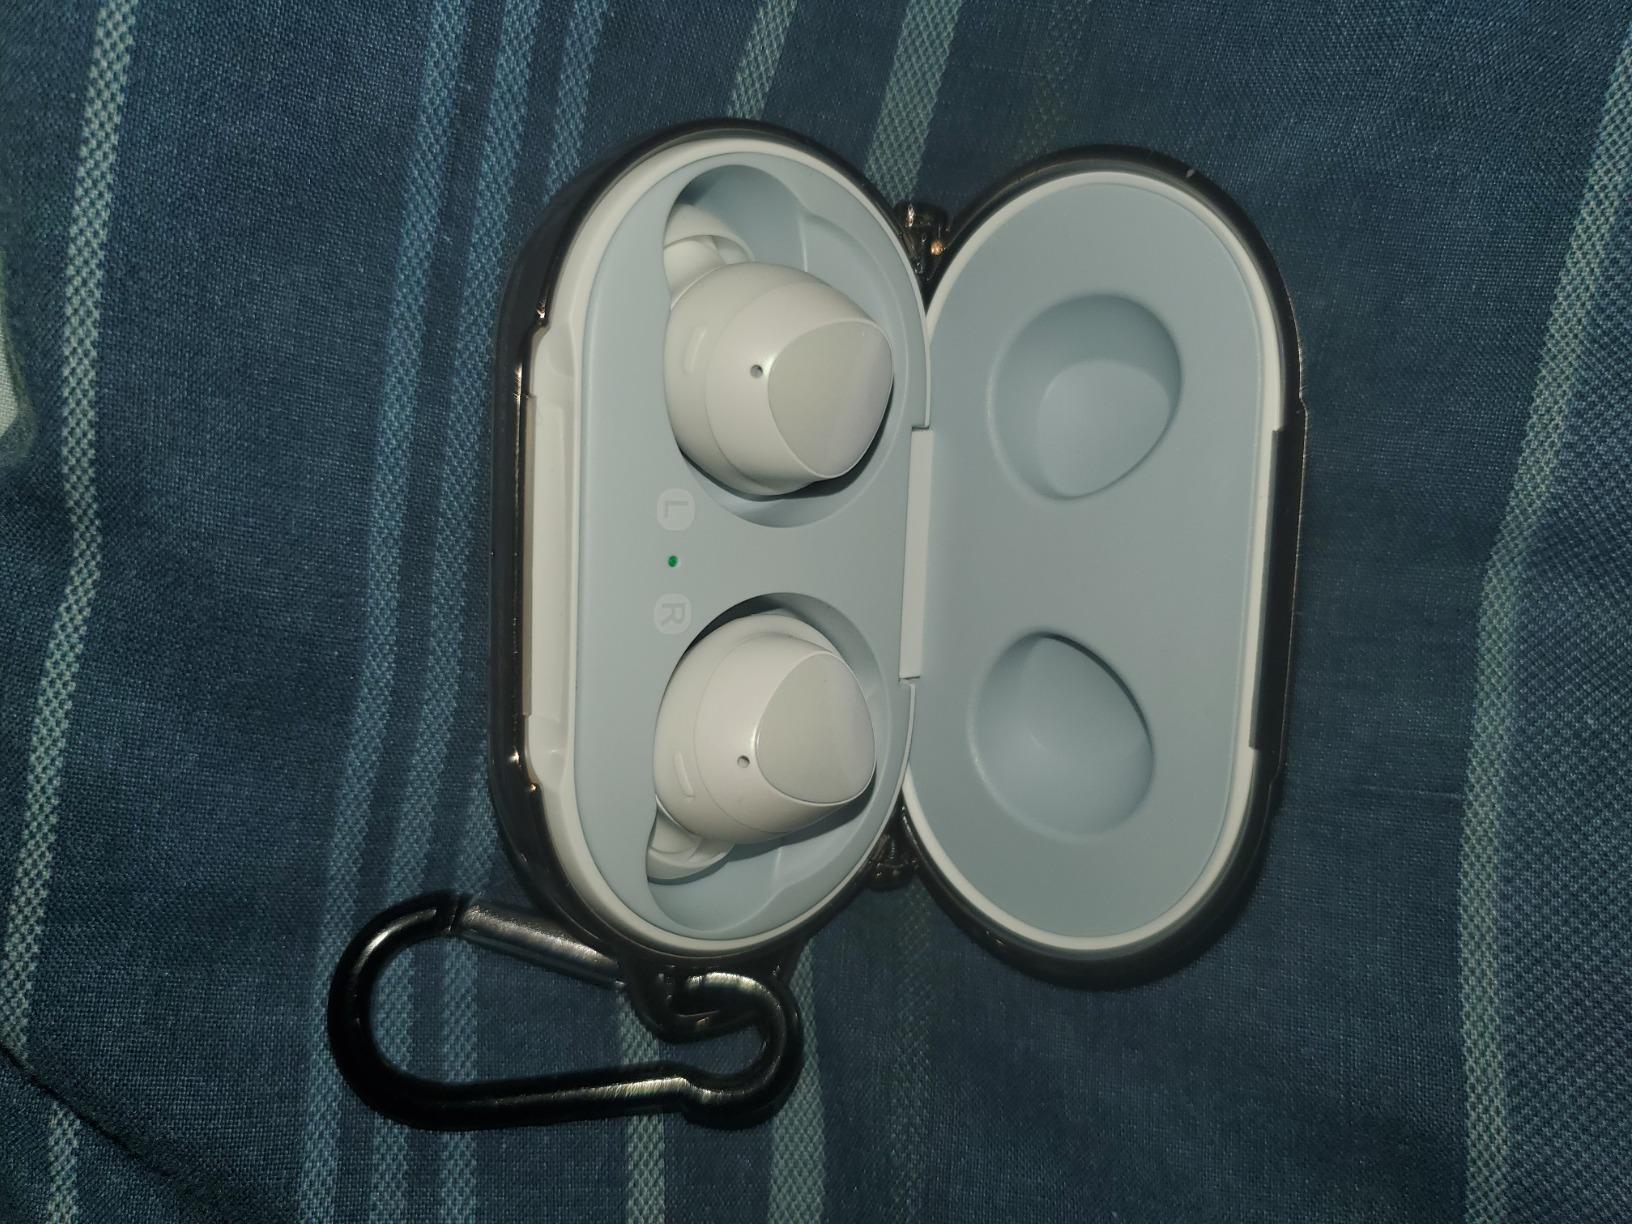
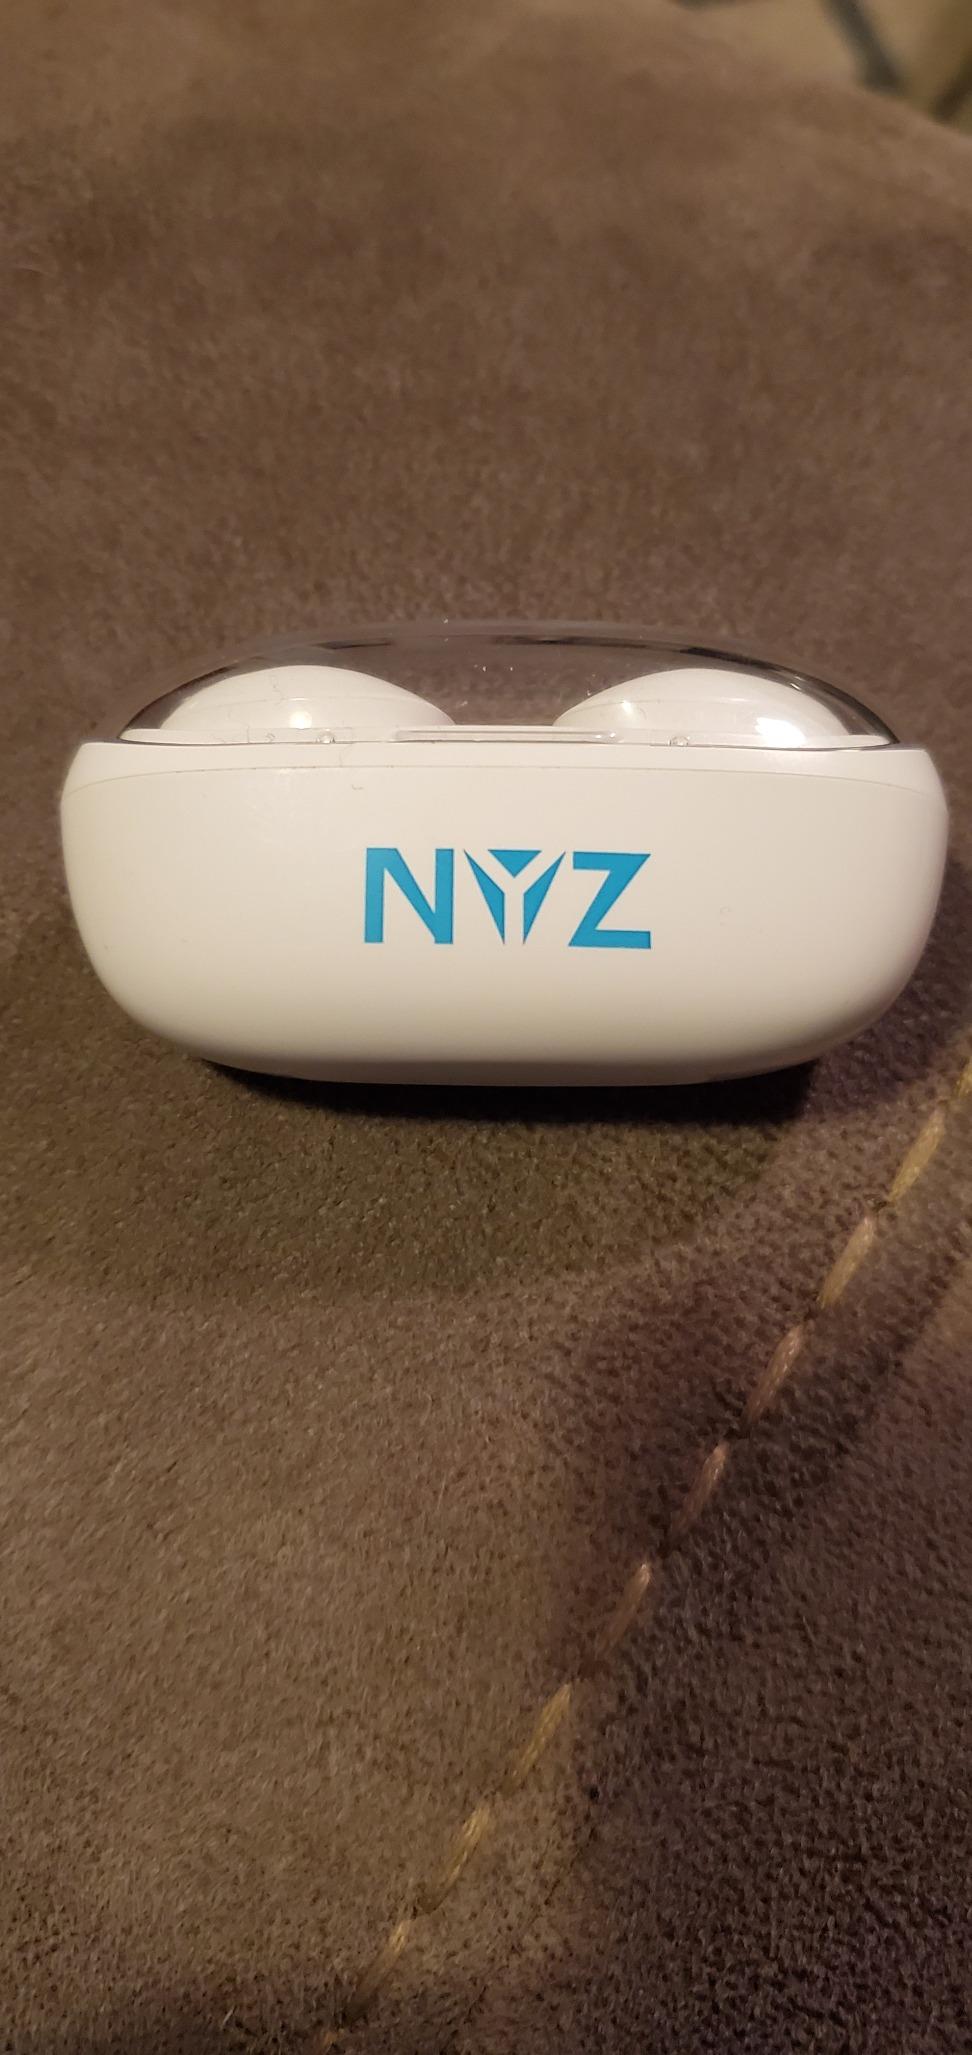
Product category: earbuds
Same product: no